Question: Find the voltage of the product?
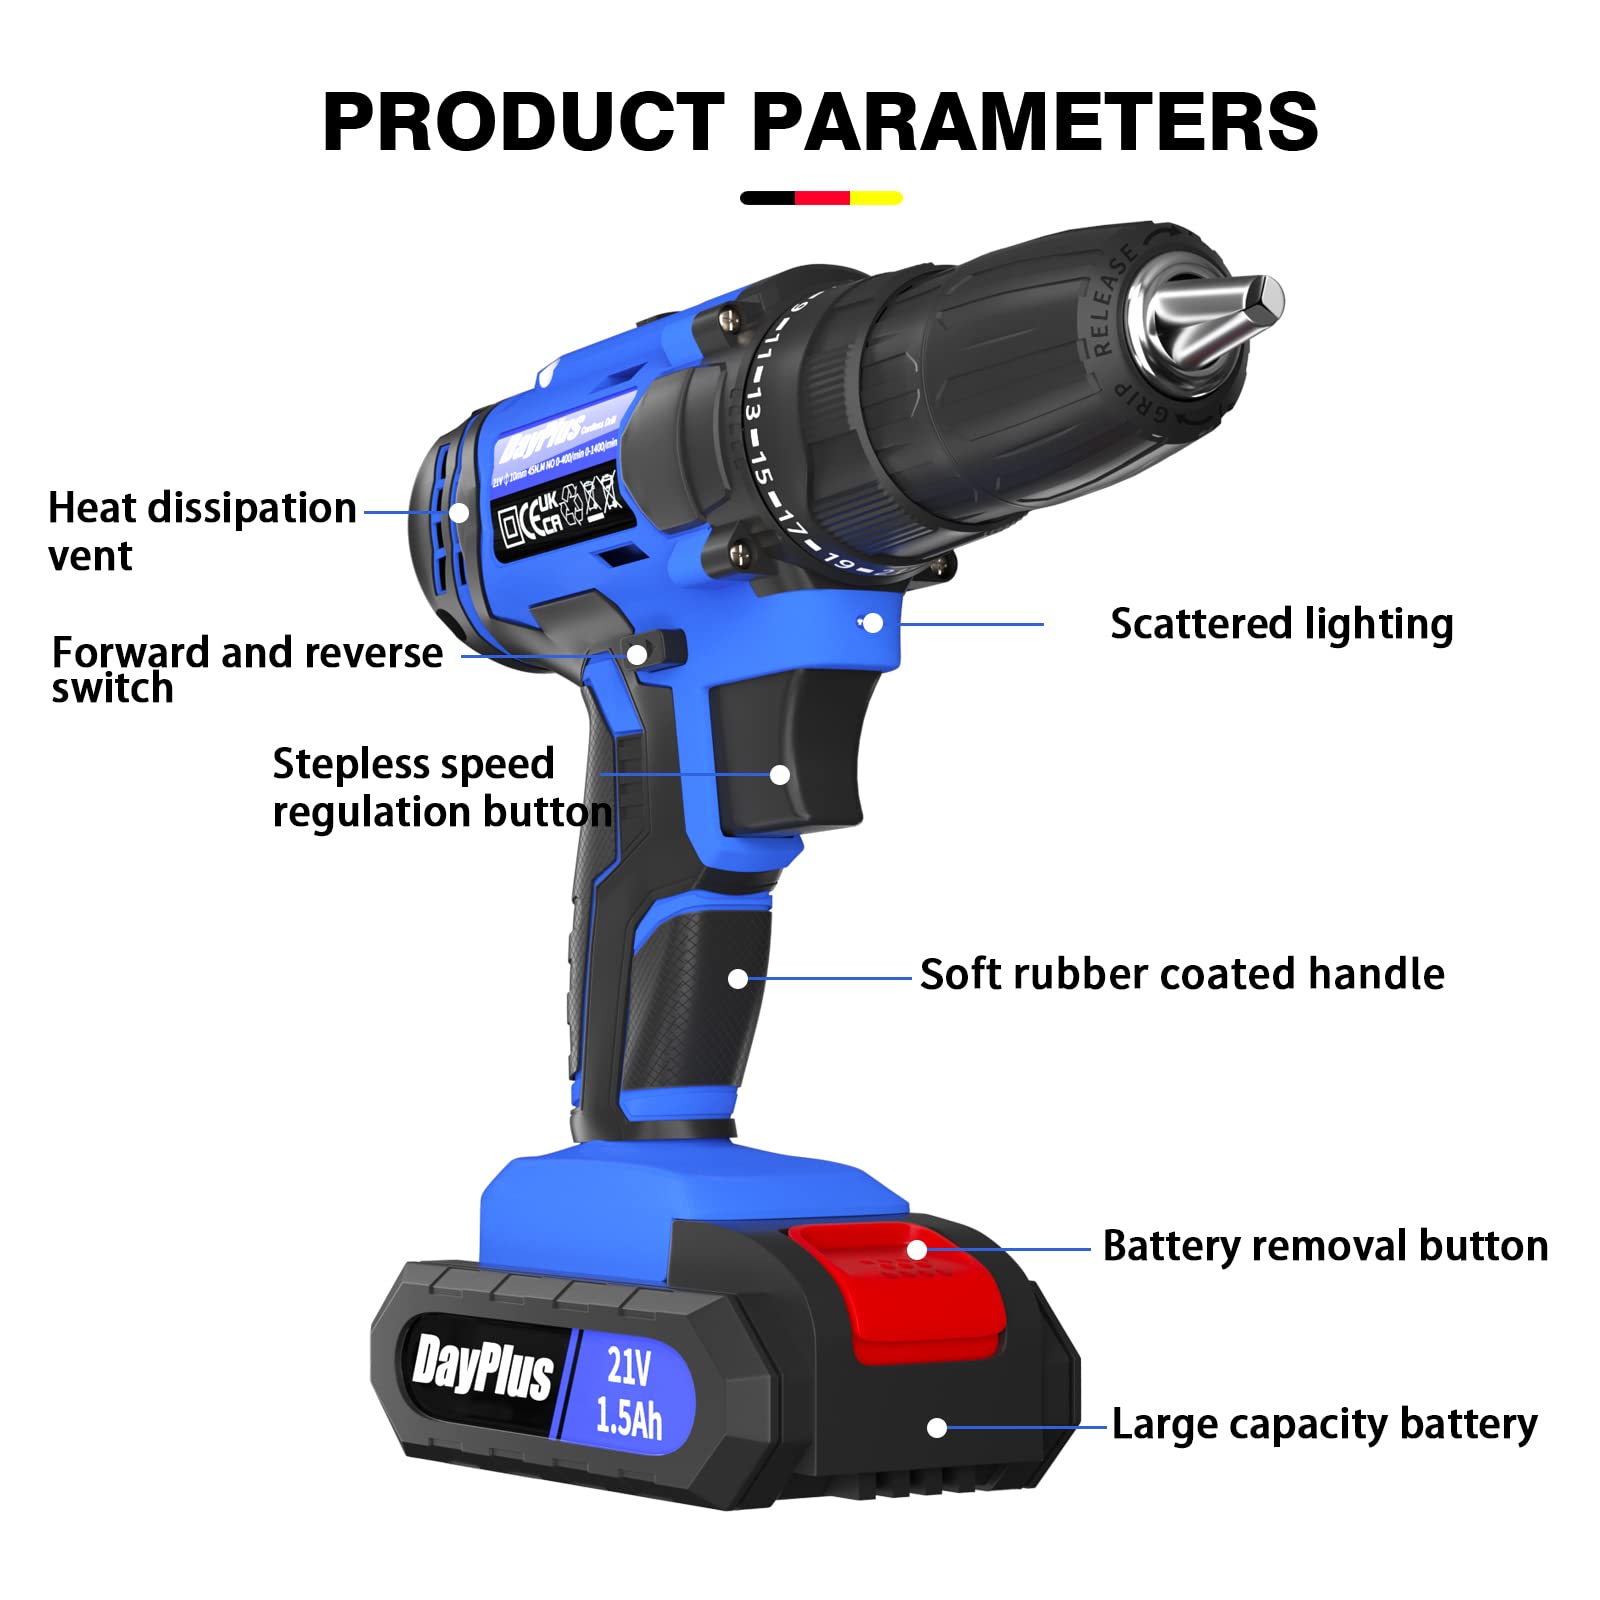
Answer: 21.0 volt